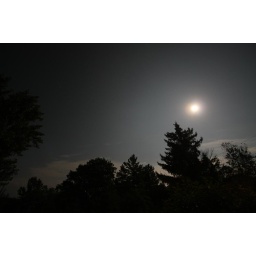
Midnight moon in a clear sky